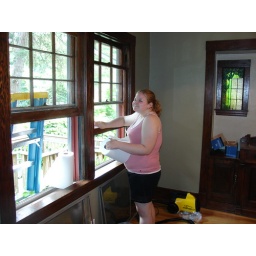
Besides building the new shed, some of the students washed all the windows in the CSF Center.